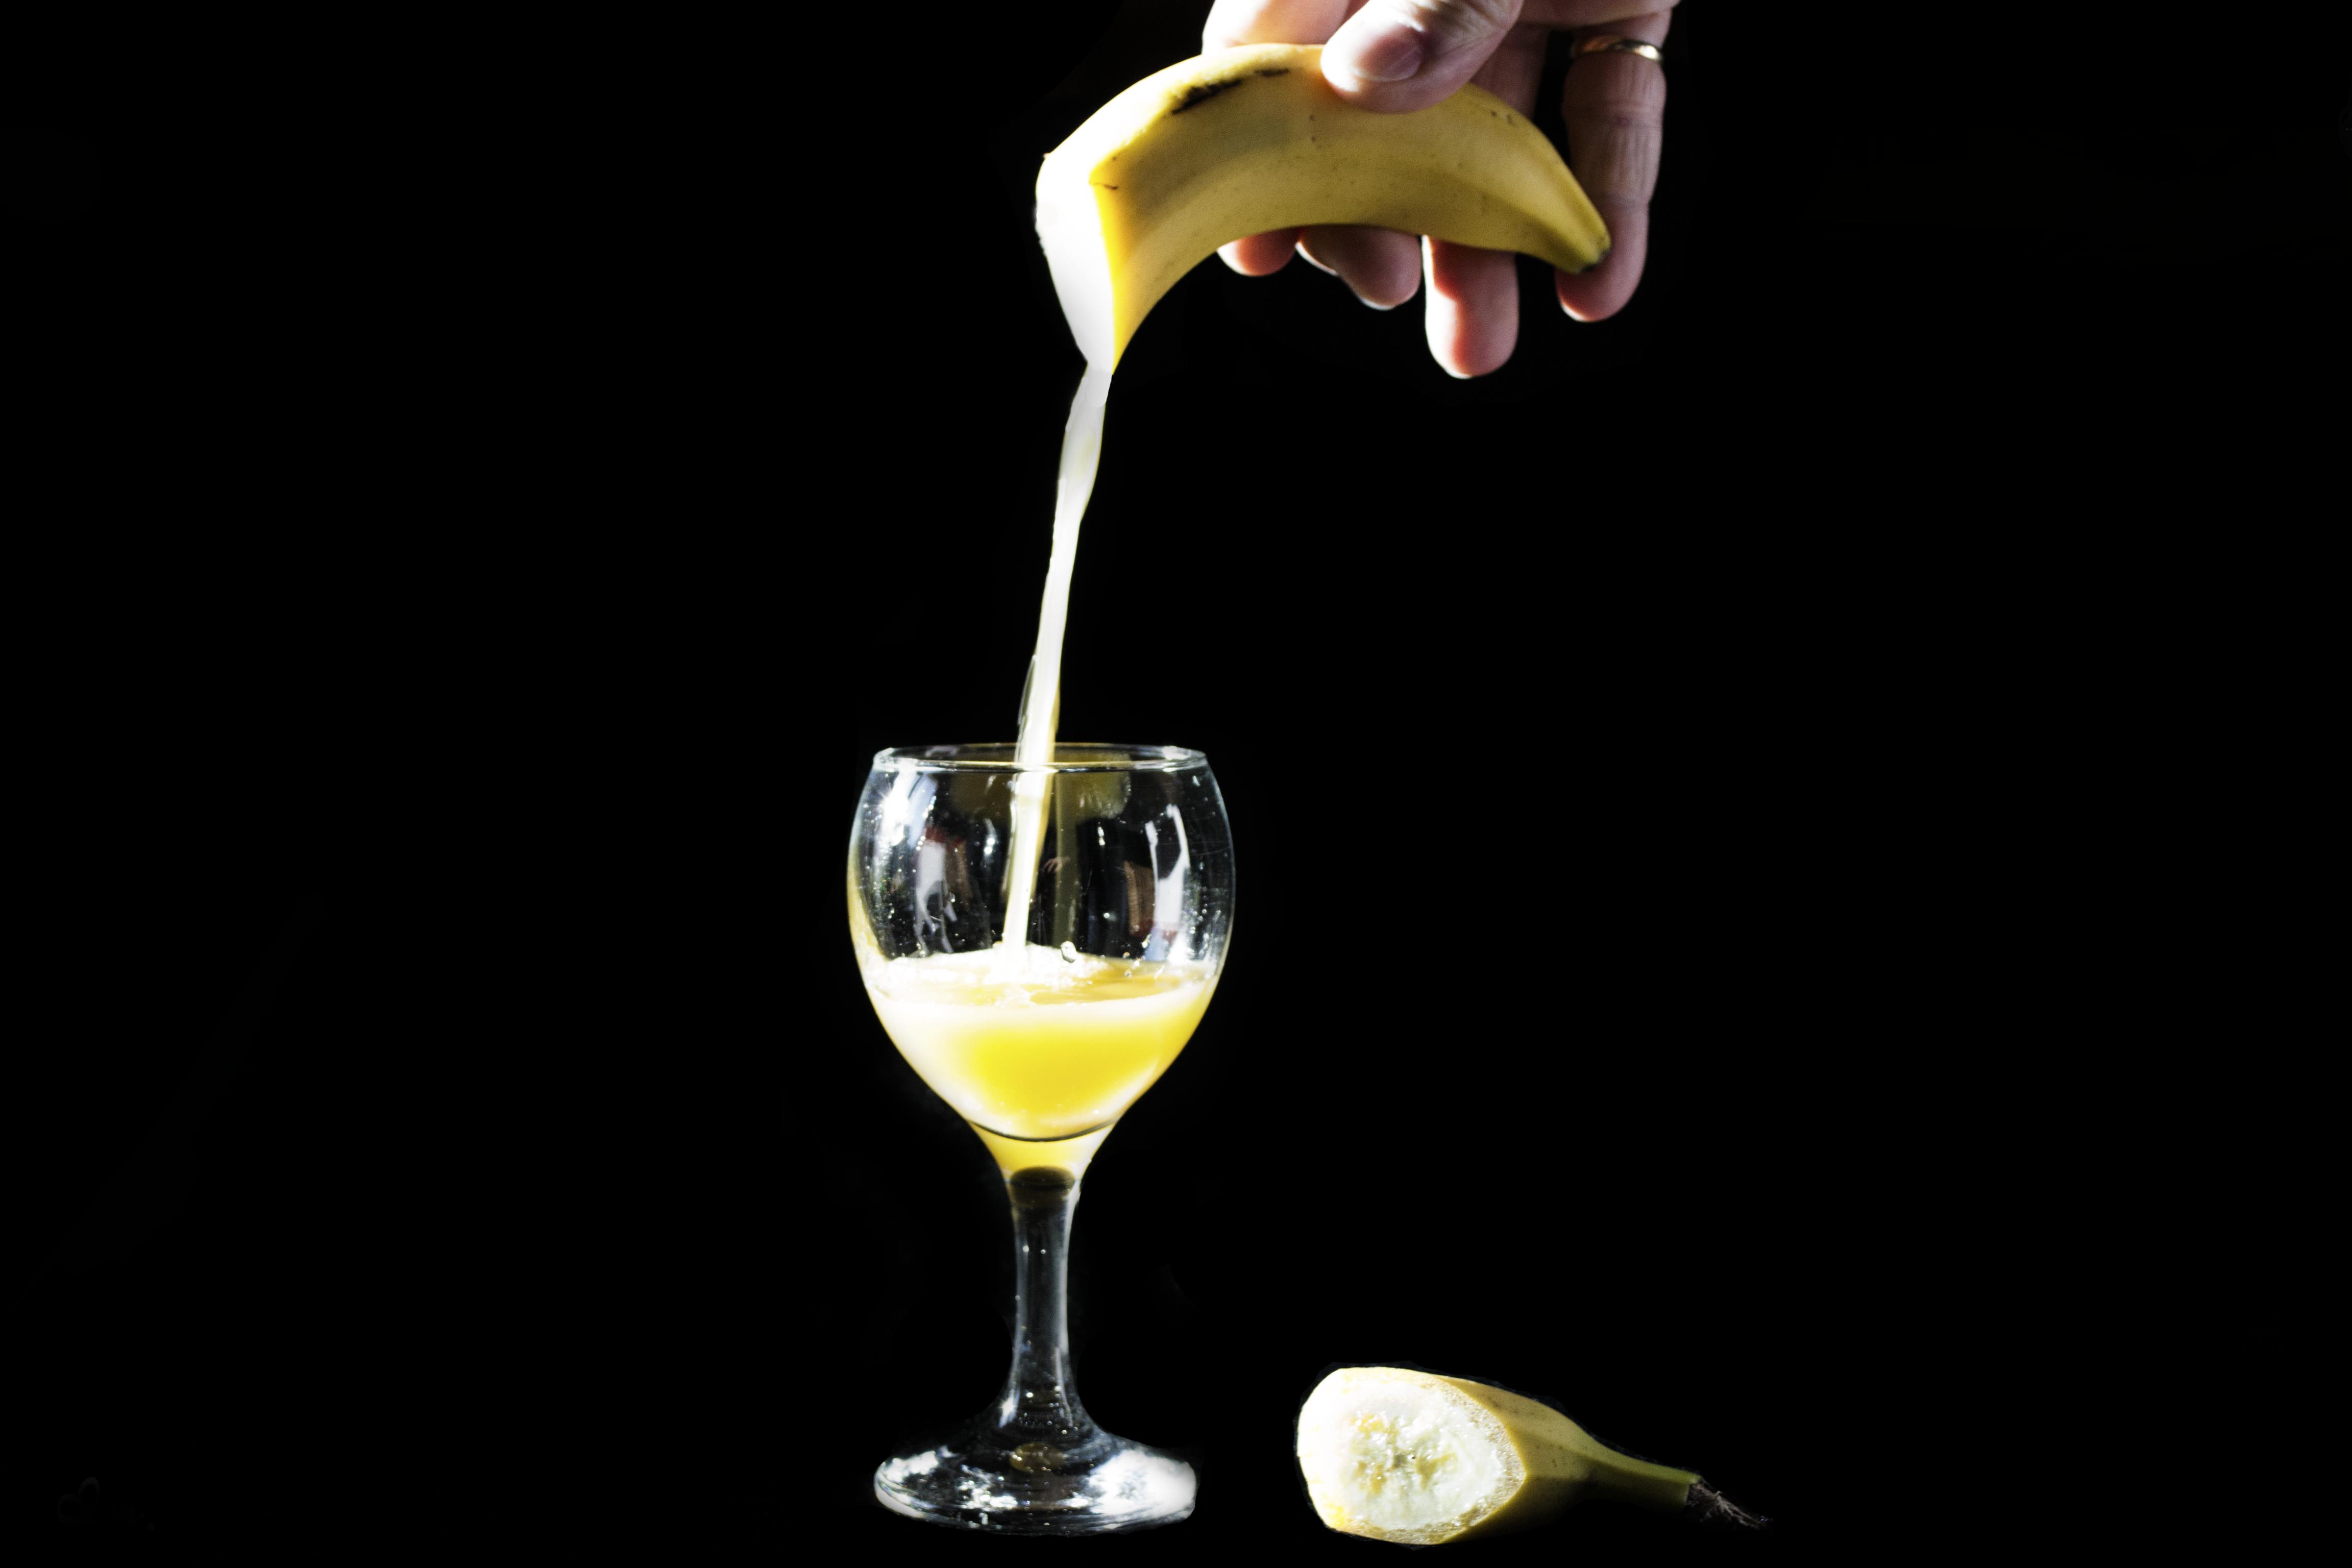
wine, fruit, glass, europe, drink, nikon, cocktail, martini, wine glass, champagne, nikkor, liqueur, curuyann, banane, jus, stemware, alcoholic beverage, still life photography, distilled beverage, champagne stemware